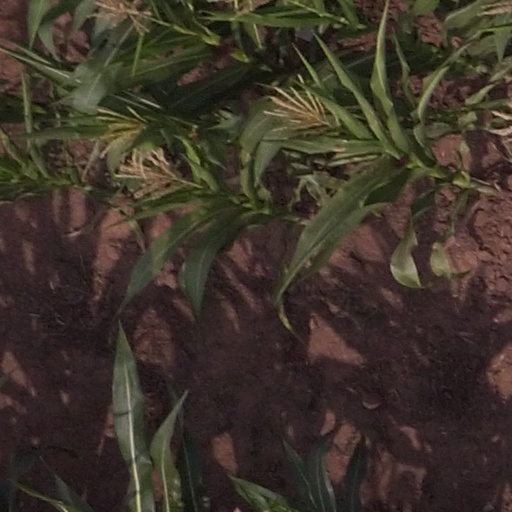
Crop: maize; corn